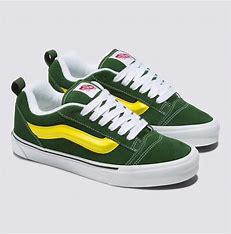
Brand: Vans
Model: KNU Skool